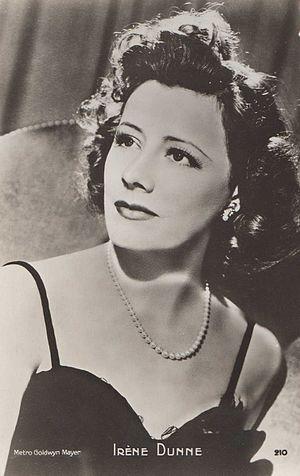
Irene DUNNE (1898-1990), actrice
Irene Dunne est une actrice américaine, née le 20 décembre 1898 à Louisville, Kentucky et morte le 4 septembre 1990 à Los Angeles, Californie.